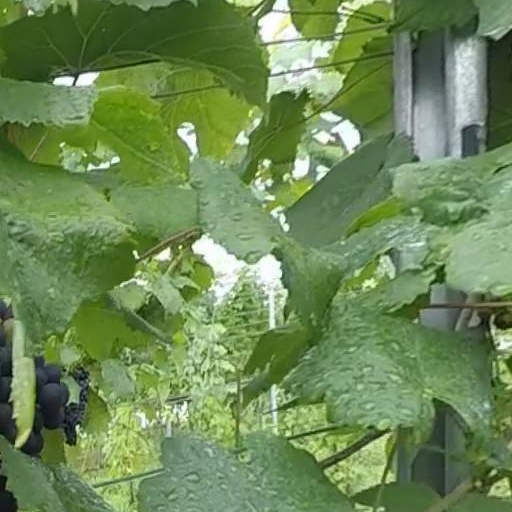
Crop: grape